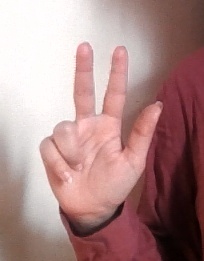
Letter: al